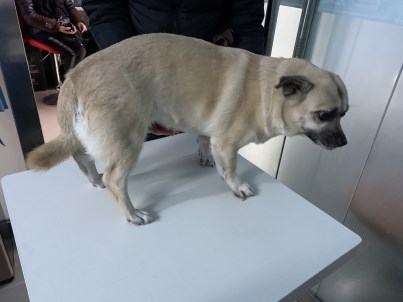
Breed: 3336-n000121-chinese_rural_dog